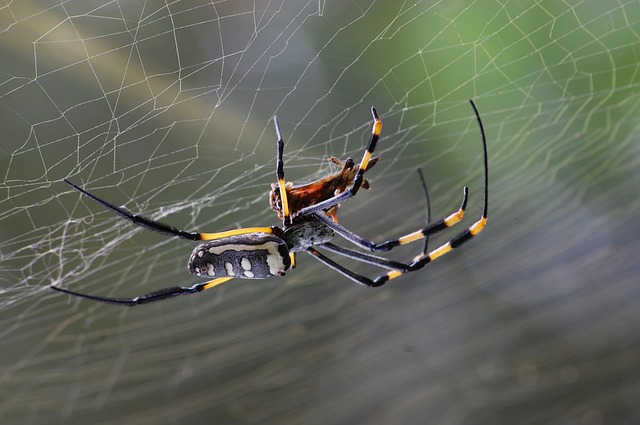
Label: ragno